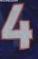
Number: 4